Tenen Holtz

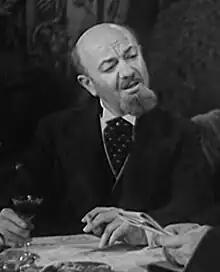
Holtz in "International Crime" (1938)

Tenen Holtz (born Alex Elihu Tenenholtz; February 17, 1887 – July 1, 1971) was an American actor. He appeared in nearly 60 films between 1926 and 1961.